Architecture of Seattle

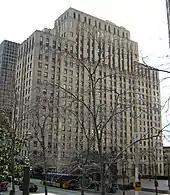
John Graham, Sr.'s Exchange Building (1929–1931)

Englishman Charles Herbert Bebb and German Louis Leonard Mendel made their separate ways to Seattle in the 1890s. Their partnership Bebb & Mendel (1901–1914) was the city's most prominent architectural firm during its period of activity. Among their many surviving buildings in Seattle are the University Heights School (first portion built 1902), now a community center; the William Walker House (built 1906–1907, also known as "Hill-Crest") in the Washington Park neighborhood, now the official residence of the president of the University of Washington; the First Church of Christ, Scientist on Capitol Hill (built in two phases, 1908–1909, 1912–14), now converted into condominium apartments; the Frye Hotel (built 1906–1911); the Hoge Building (built 1909–1911) briefly the city's tallest building; and Fire Station No. 18 (built 1910–1911) in Ballard, now a bar and restaurant.